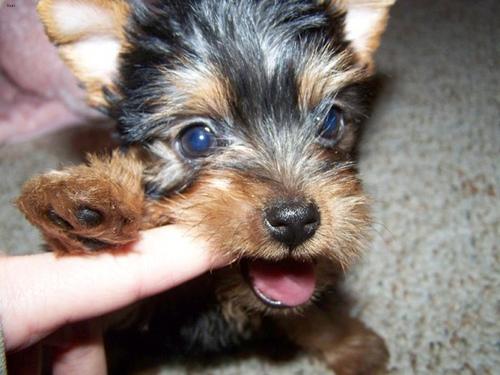
Breed: yorkshire terrier